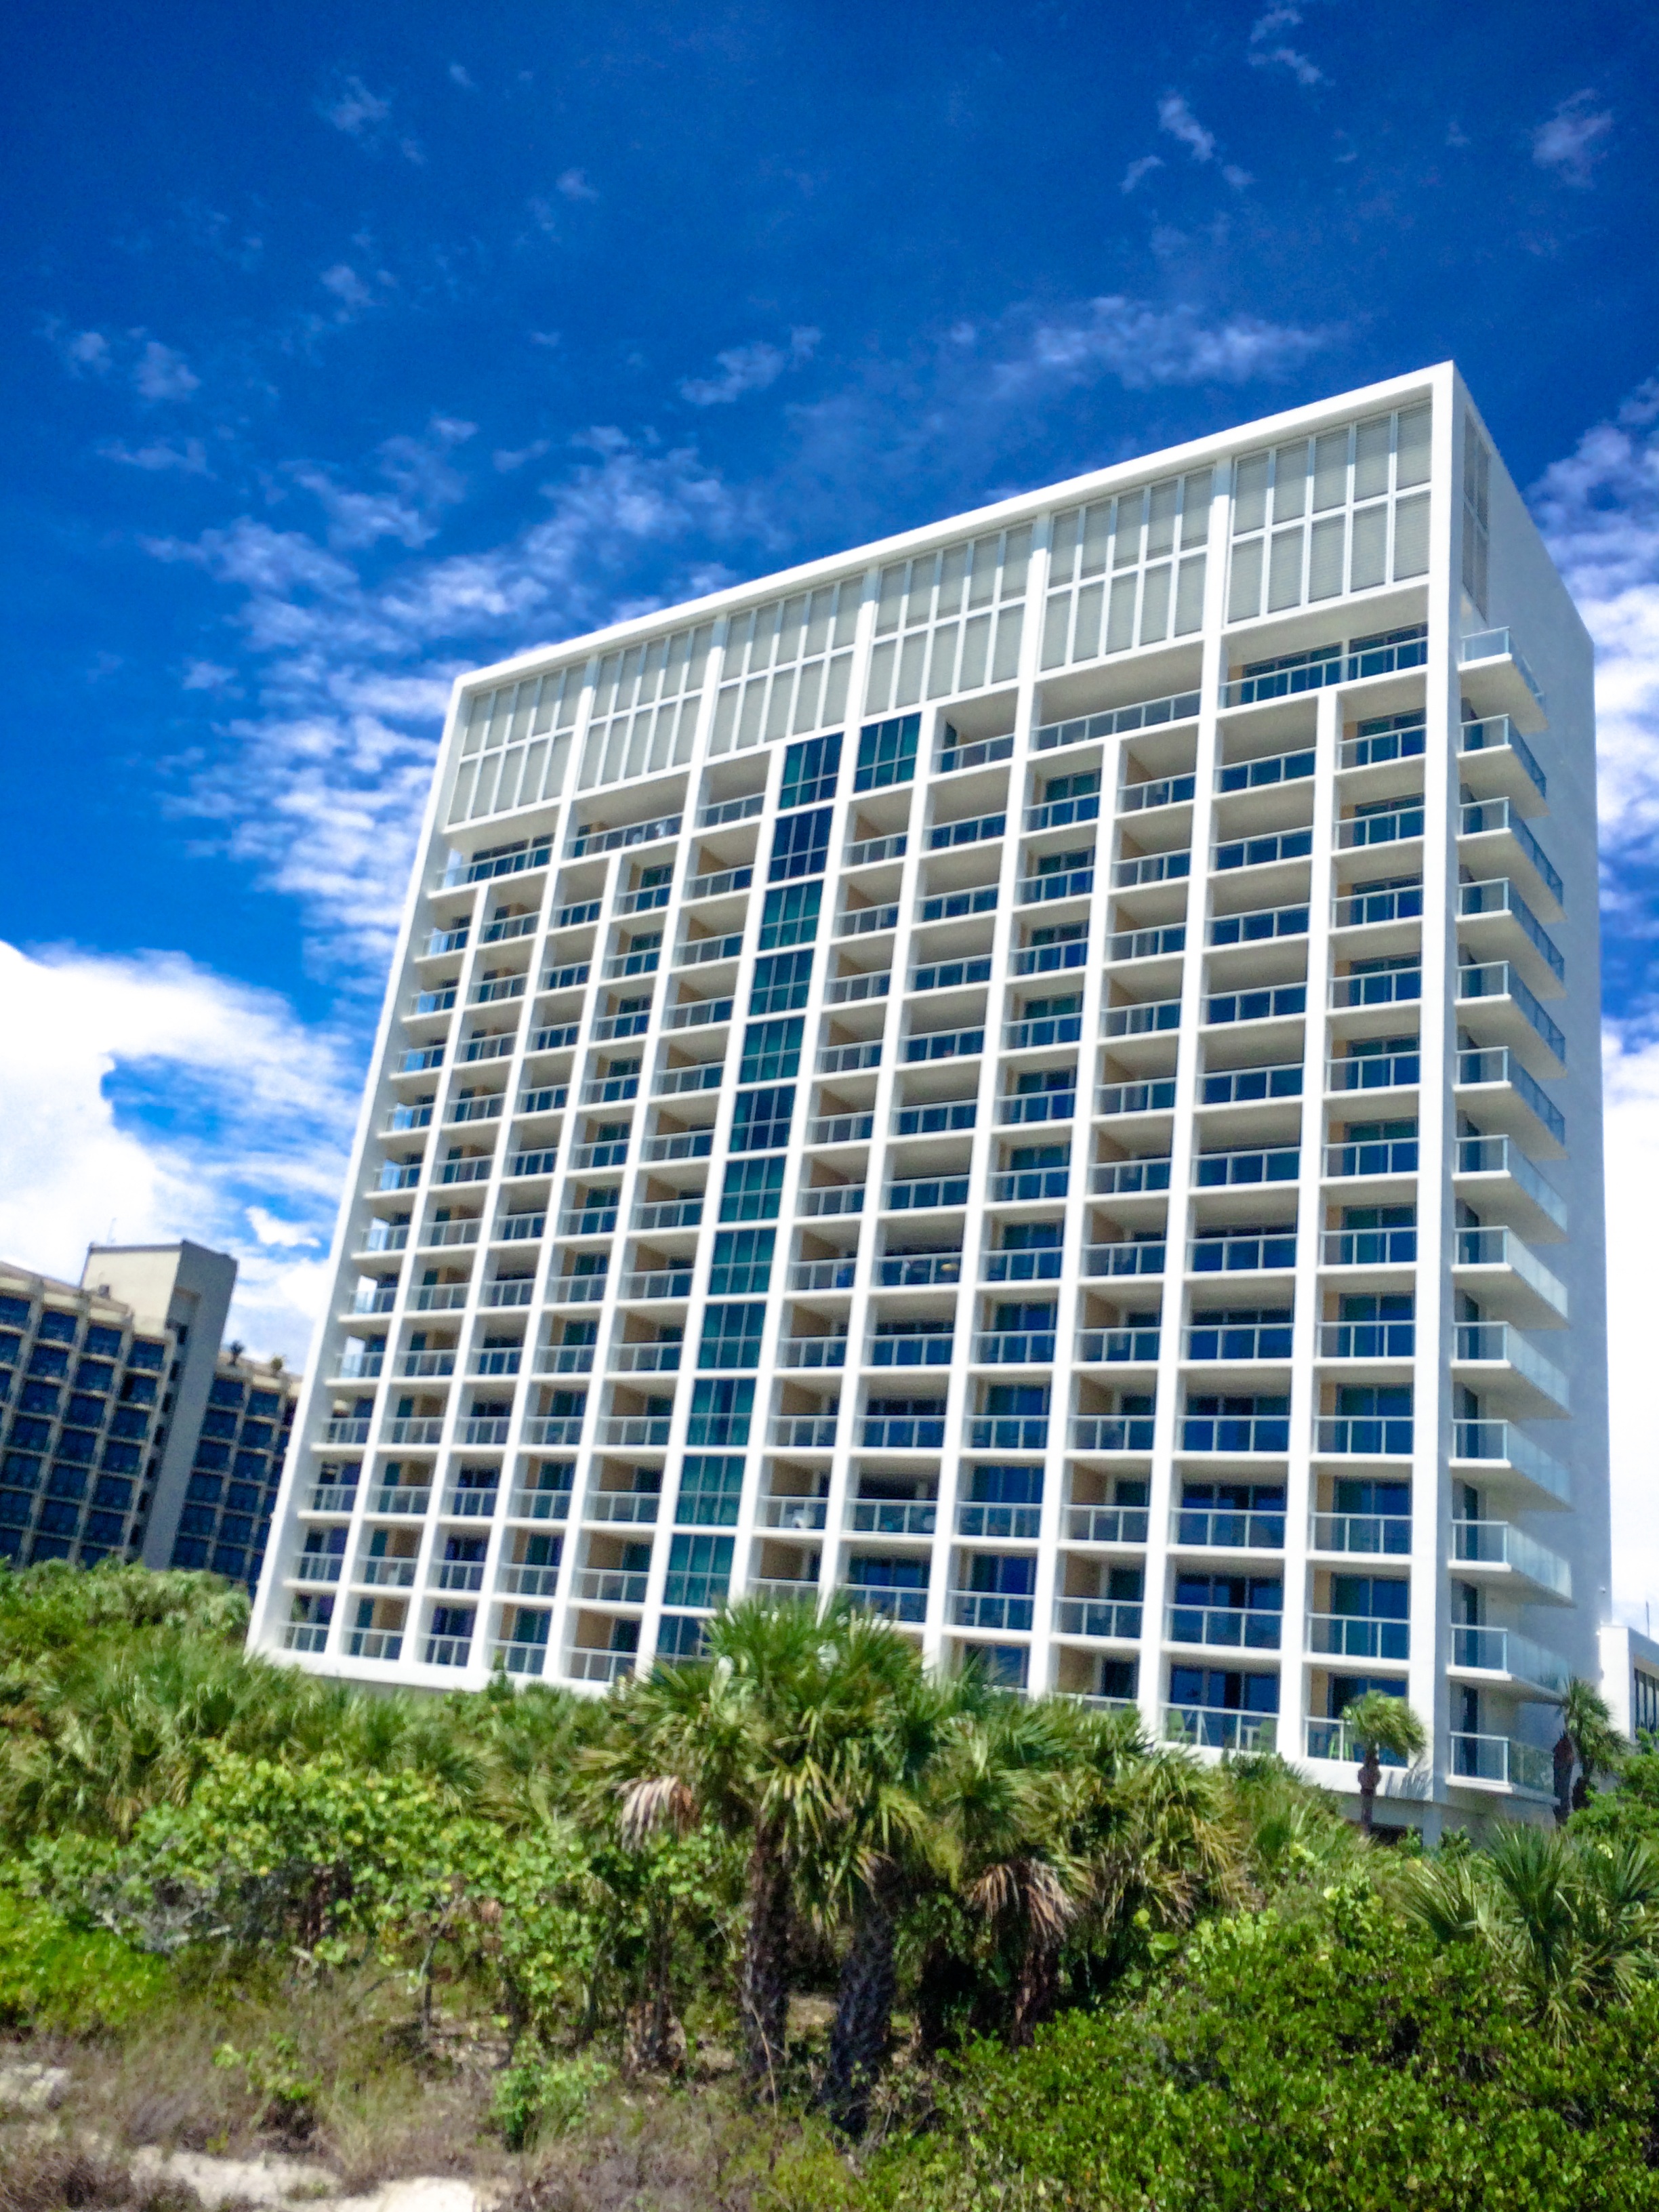
architecture, building, skyscraper, downtown, tower, facade, property, apartment, tower block, commercial building, headquarters, condominium, neighbourhood, real estate, residential area, mixed use